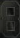
Number: 8